Kazuo Chiba

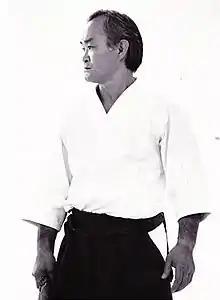
T.K. Chiba

Kazuo Chiba (千葉和雄 also T.K. Chiba; February 5, 1940 – June 5, 2015) was a Japanese aikido teacher and founder of Birankai International. He served for seven years as uchideshi at the Aikikai Hombu Dojo before being dispatched abroad to help develop Aikido internationally. He held an 8th dan in Aikido, issued by Aikikai world headquarters in Tokyo, Japan and was active in Aikido for over 50 years.